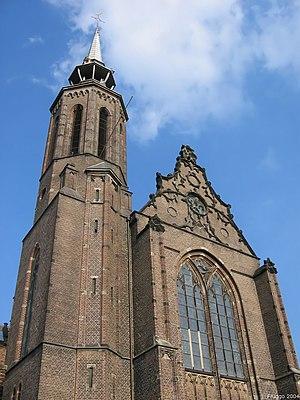
L'archidiocèse d'Utrecht est une église particulière de l'Église catholique aux Pays-Bas.